Banjica concentration camp

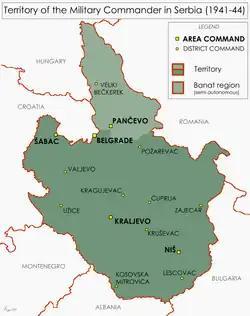
Map of the German-occupied territory of Serbia

Yugoslavia was quickly overwhelmed by the combined strength of the Axis powers and surrendered in less than two weeks. The government and royal family went into exile, and the country was occupied and dismembered by its neighbours. The German-occupied territory of Serbia was reduced to the Kingdom of Serbia's pre-Balkan War borders and was kept under directly military occupation by the Germans due to the key rail and riverine transport routes that passed through it, as well as its valuable resources, particularly non-ferrous metals. The occupied territory covered about 51,000 km and had a population of 3.8 million.